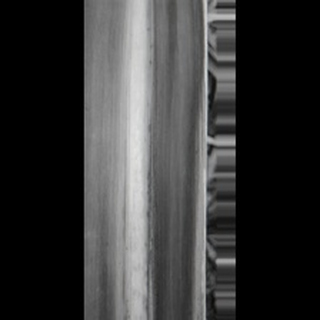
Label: sugarcane_yellow_leaf_disease